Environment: real
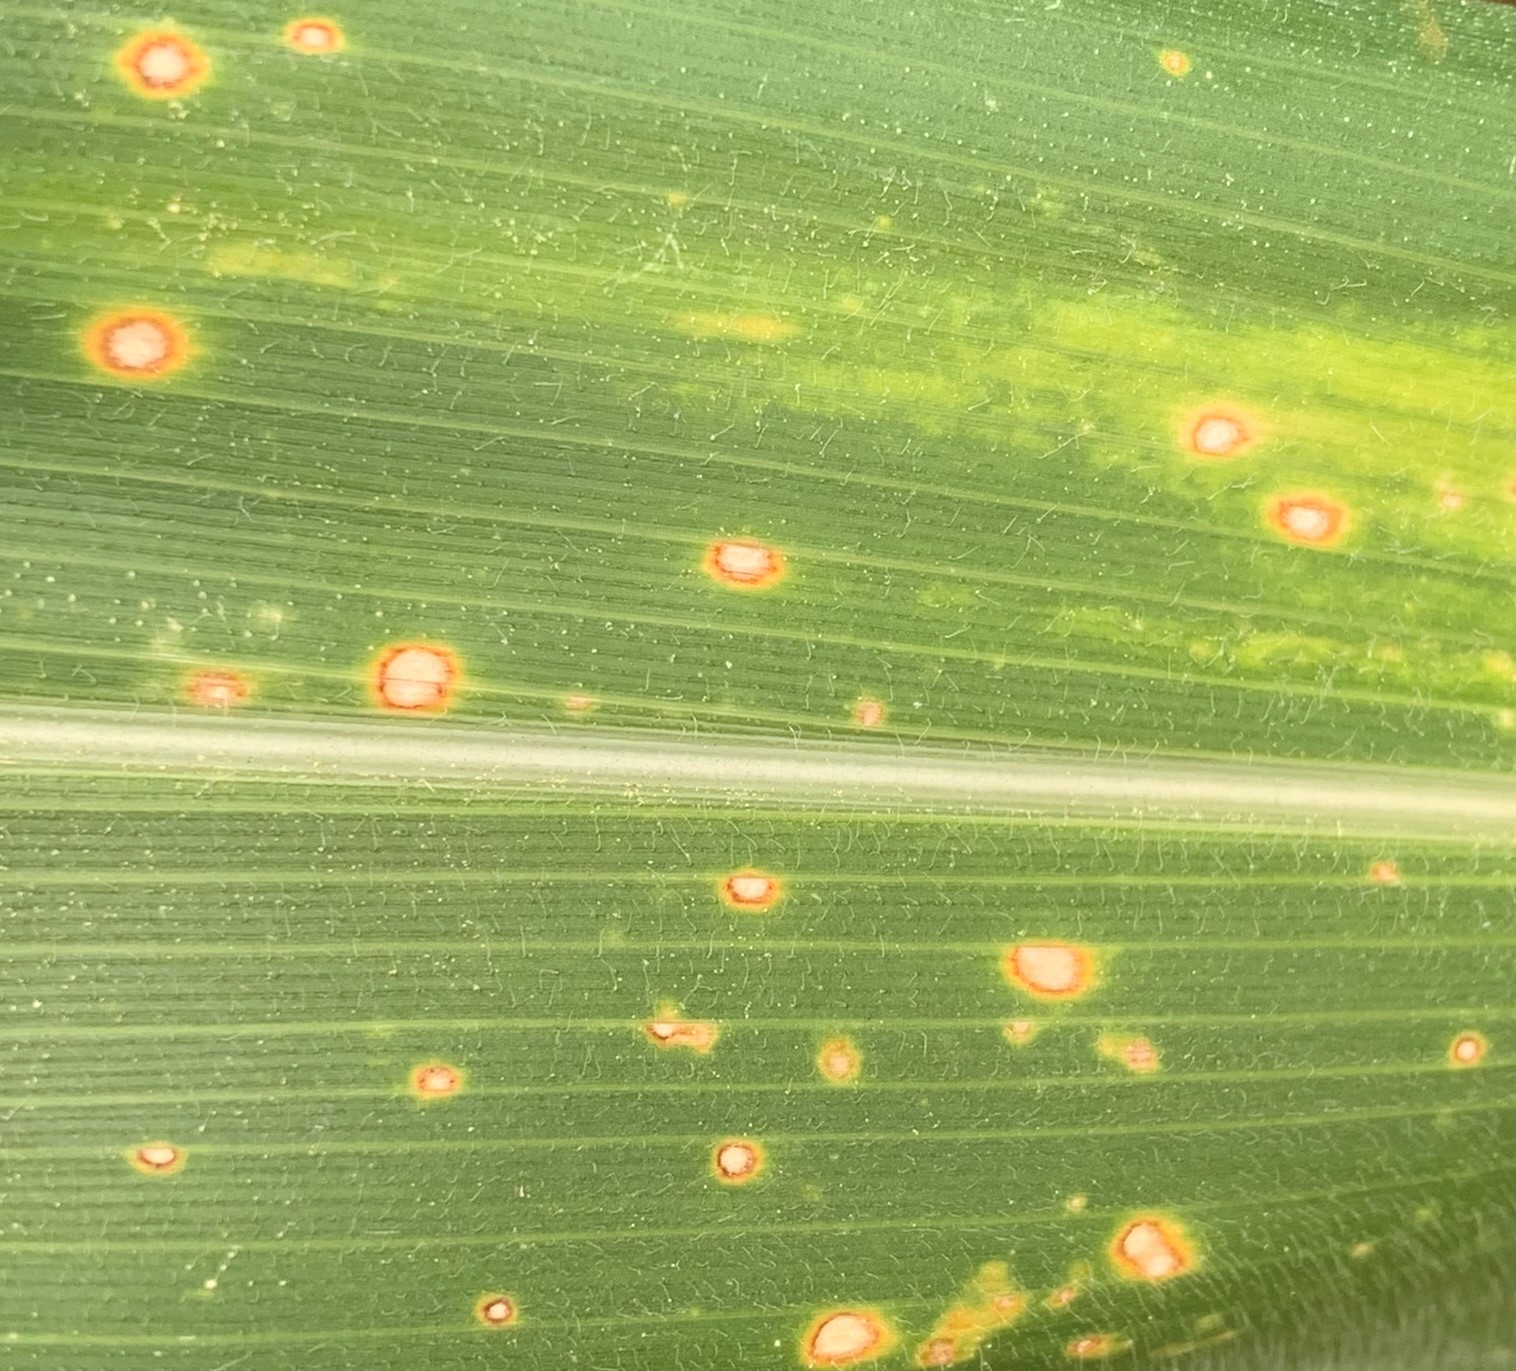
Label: lethal_necrosis